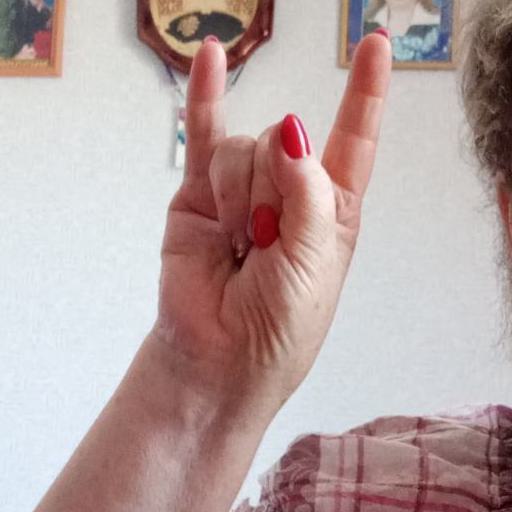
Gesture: rock